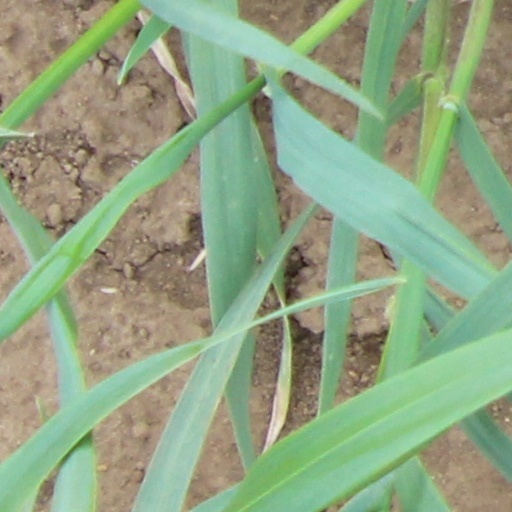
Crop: wheat